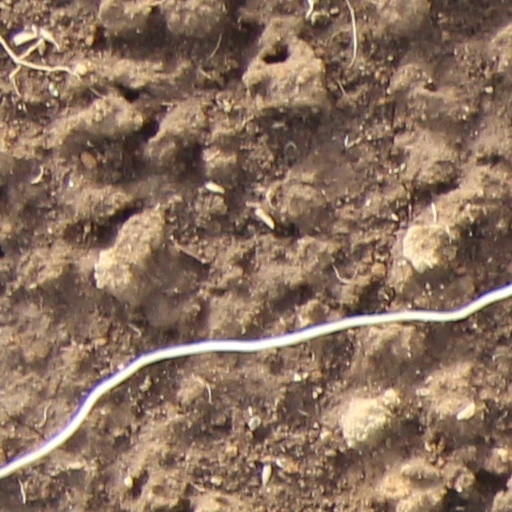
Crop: wheat